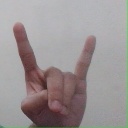
अक्षर: श